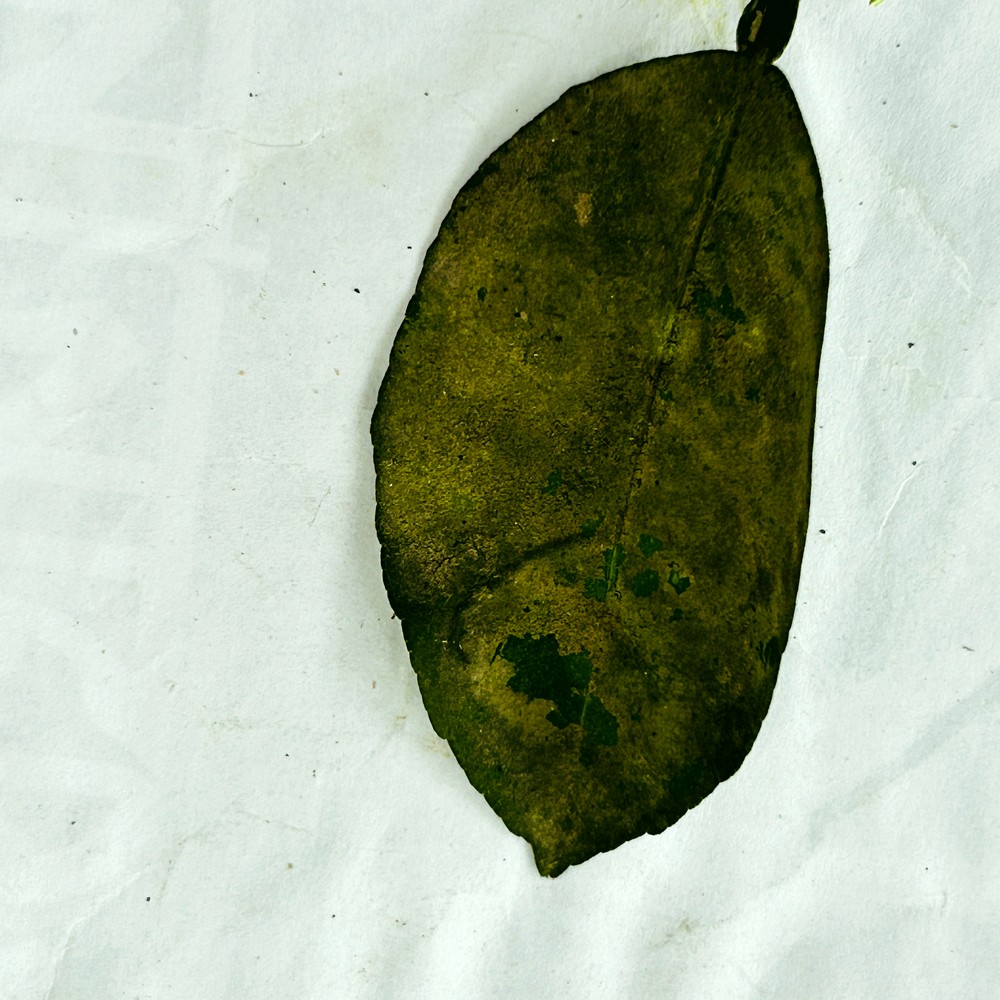
Label: Sooty Mould